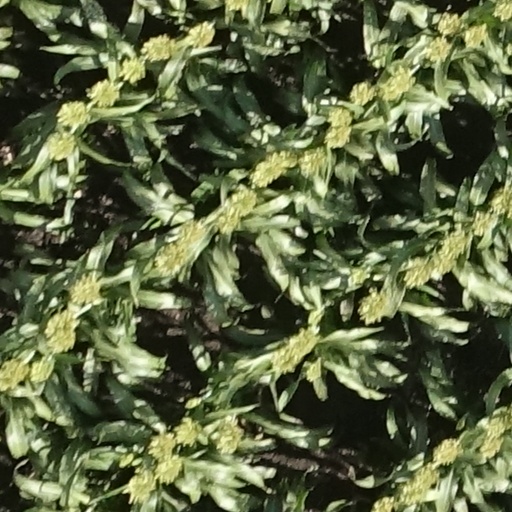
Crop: sorghum